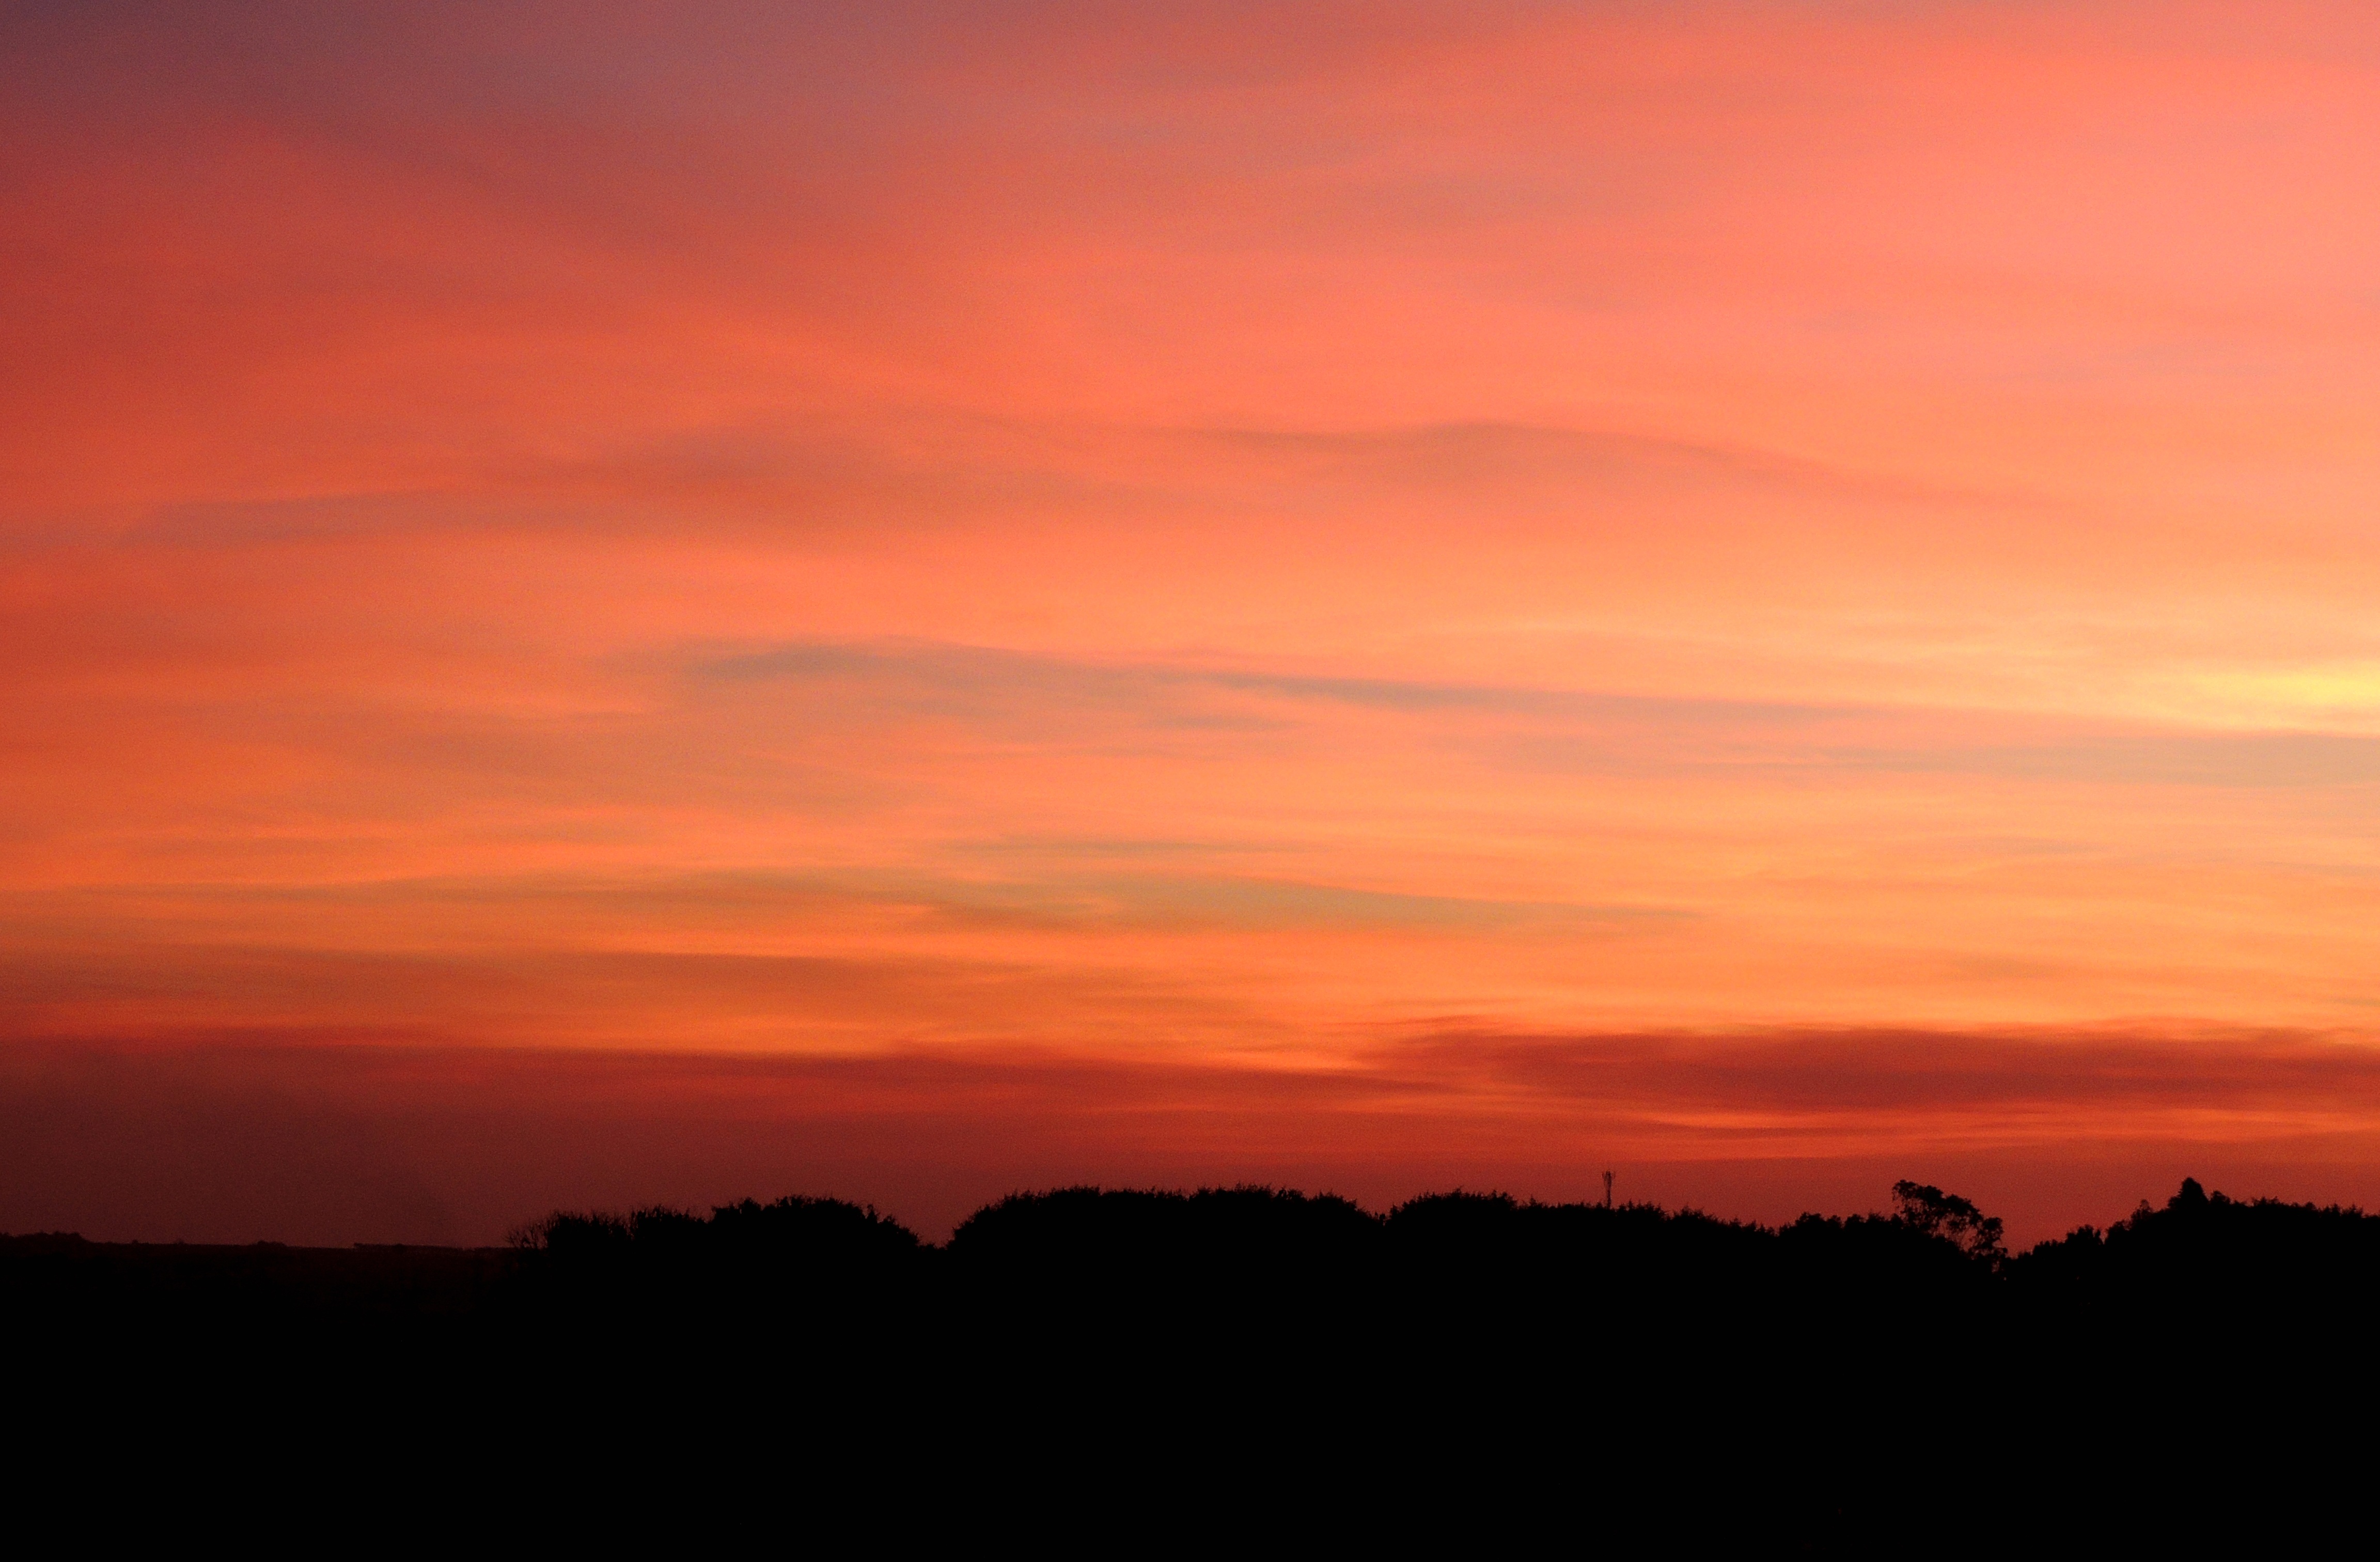
horizon, cloud, sky, sunrise, sunset, field, prairie, morning, dawn, atmosphere, dusk, evening, savanna, plain, grassland, afterglow, against light, finale, atmospheric phenomenon, red sky at morning